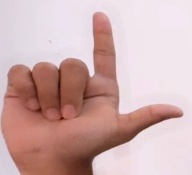
ASL sign: L